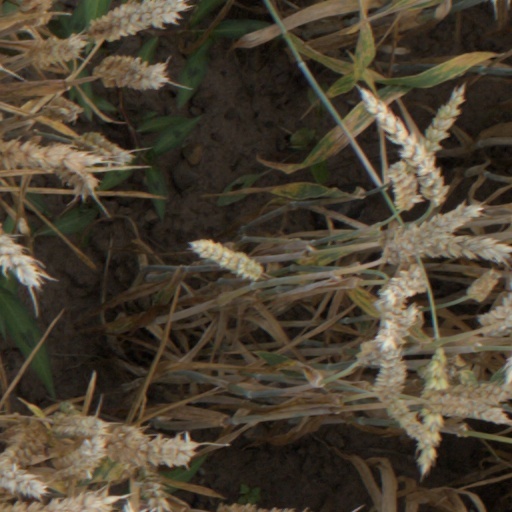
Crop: wheat